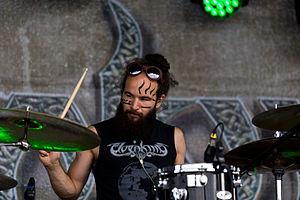
Elvenking est un groupe de folk et power metal italien. Le style musical du groupe mêle des éléments de musique classique, heavy metal, hard rock, pop, et musique progressive.